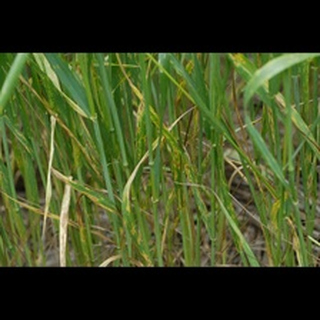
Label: wheat_tan_spot